Alternatives to animal testing

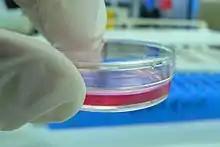
Cell culture in a special tissue culture dish

Cell culture can be an alternative to animal use in some cases. For example, cultured cells have been developed to create monoclonal antibodies; prior to this, production required animals to undergo a procedure likely to cause pain and distress. However, even though cell or tissue culture methods may reduce the number of experiments performed on intact animals, the maintenance of cells in culture normally requires the use of animal-derived serum. Although exact figures are difficult to obtain, some have estimated that one million foetal cows are sacrificed each year to obtain the world's supply of foetal bovine serum, used to grow cultured cells.